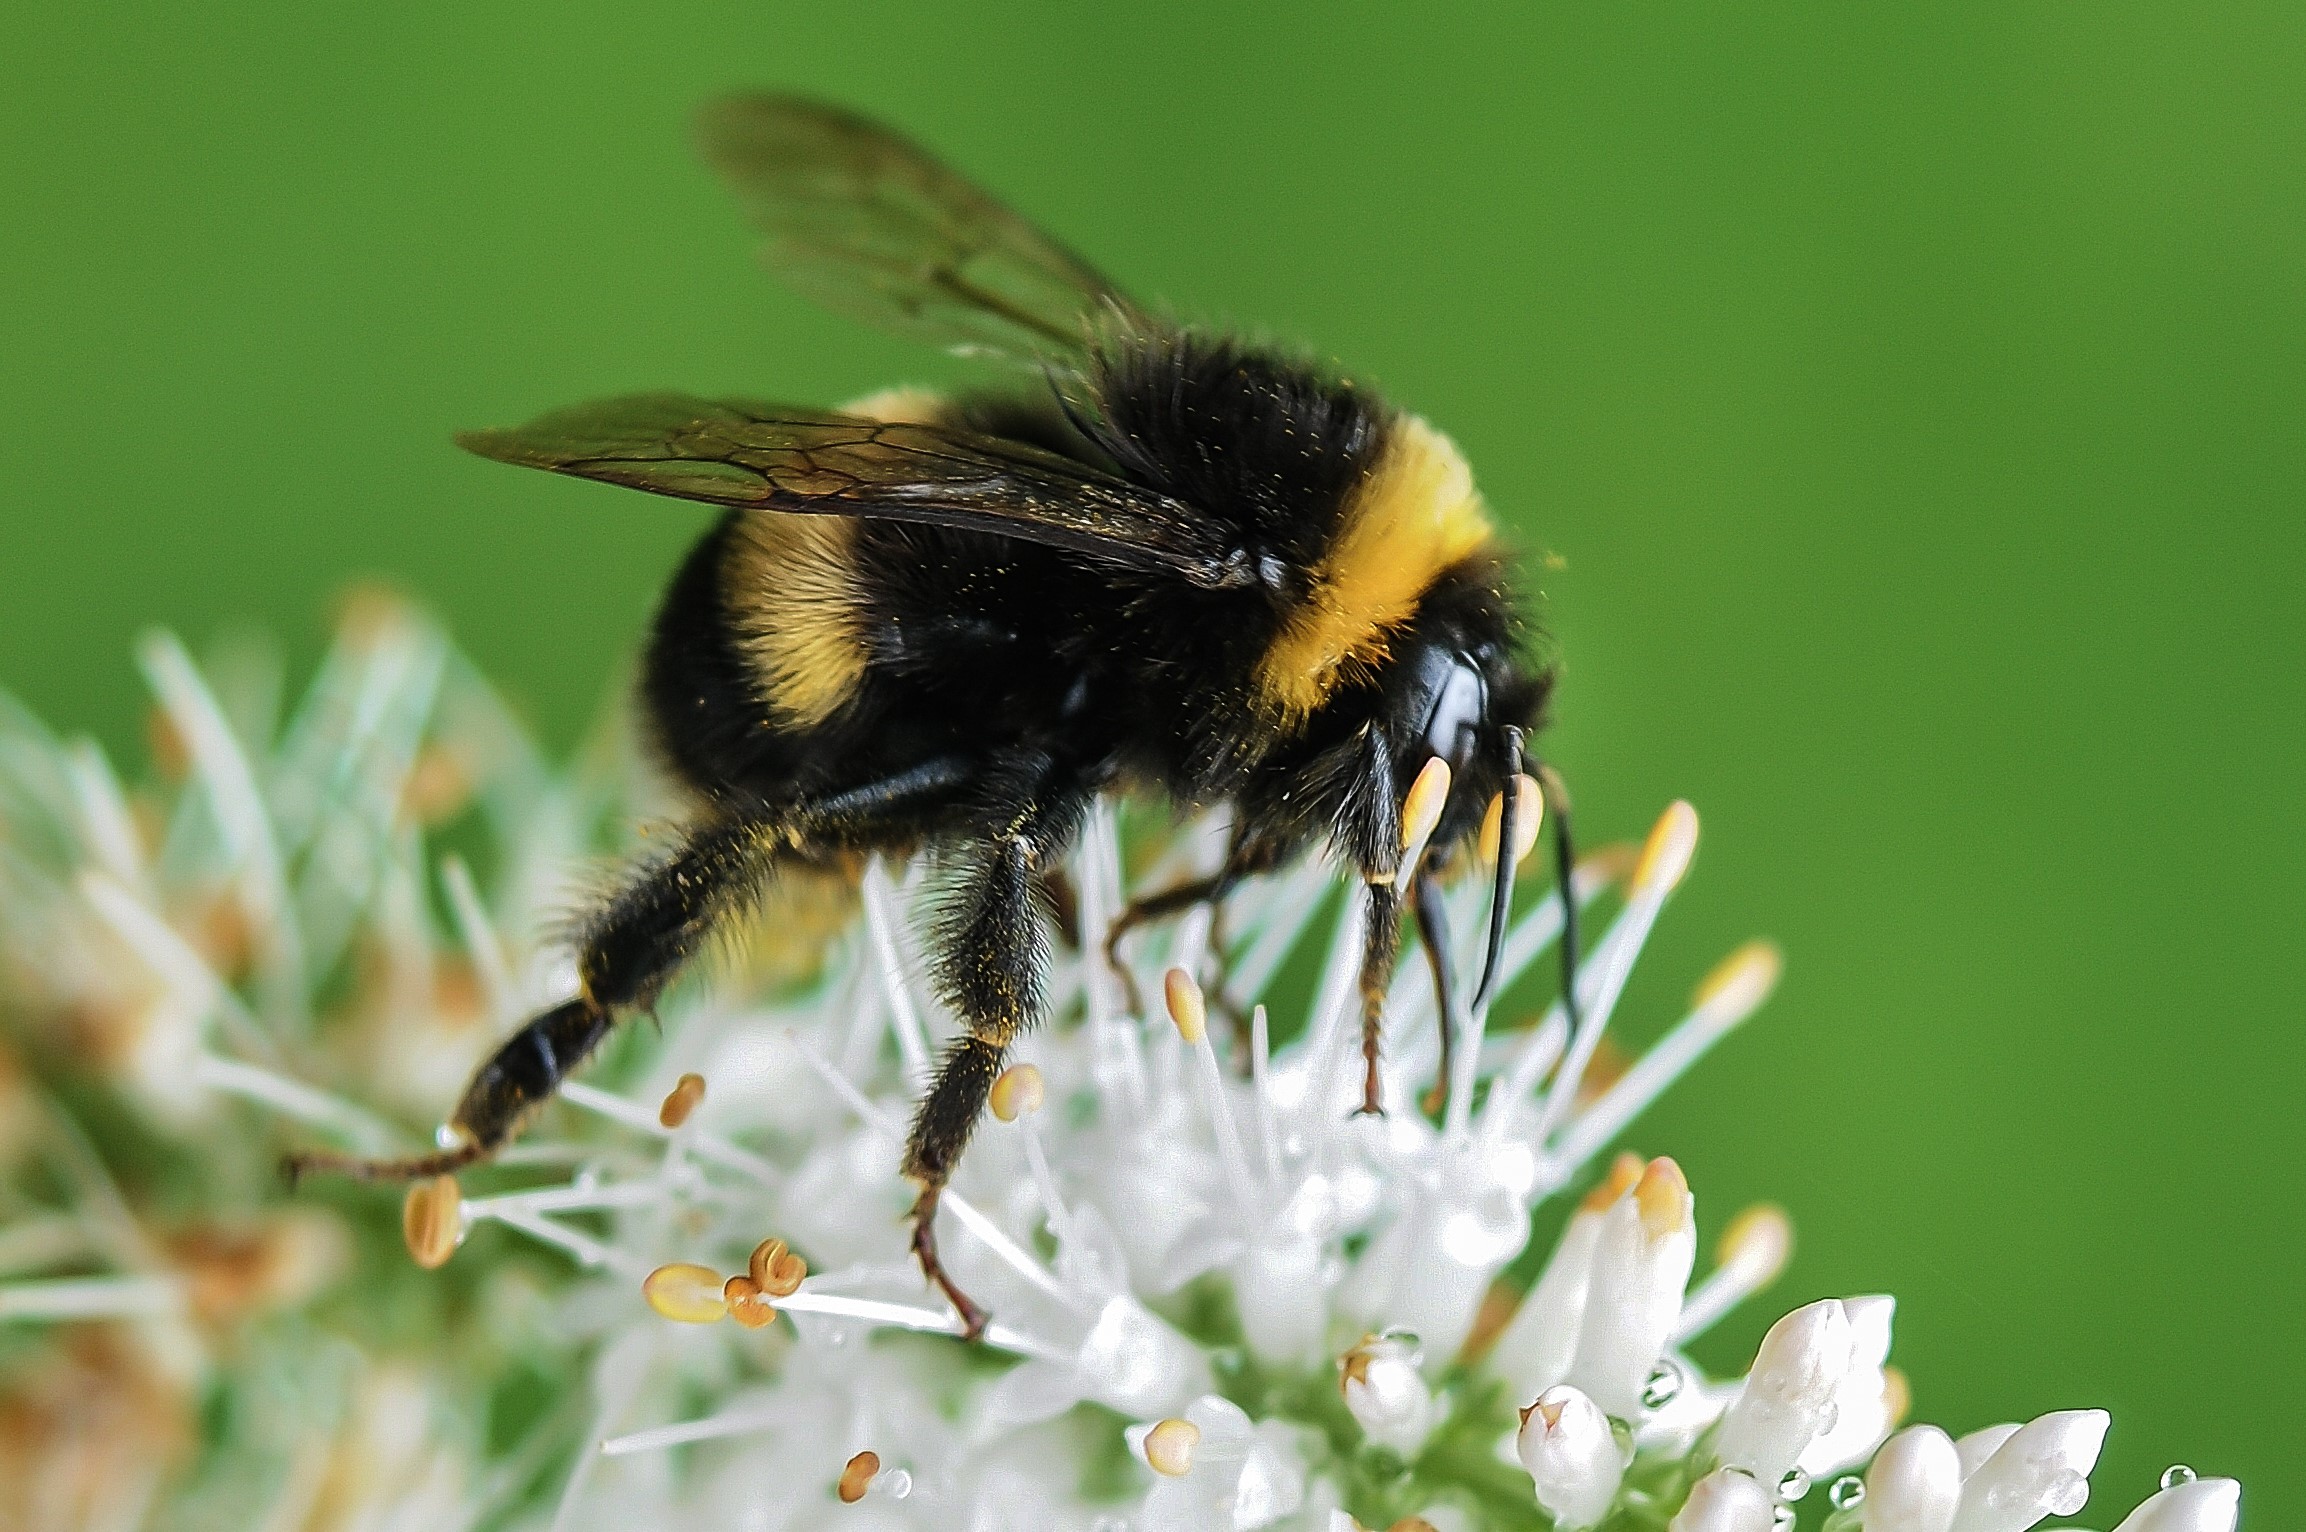
nature, photography, flower, fly, wildlife, pollen, insect, macro, flora, fauna, invertebrate, close up, bee, bumblebee, nectar, macro photography, arthropod, honey bee, pollinator, membrane winged insect